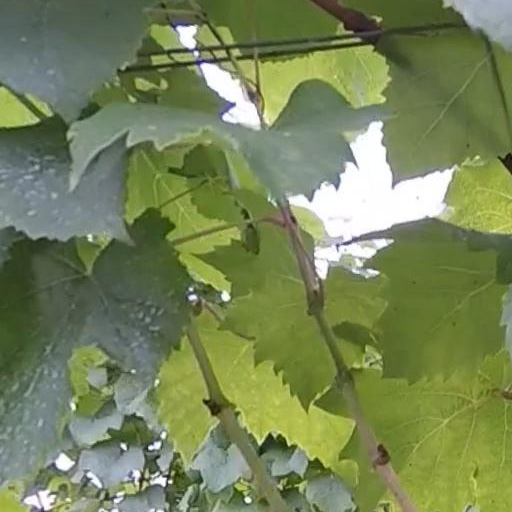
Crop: grape